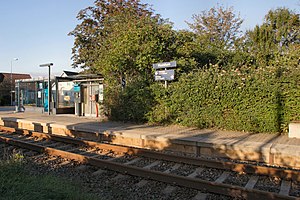
Humlum Station
Humlum Station
Humlum Station
Humlum Station er en jernbanestation i Humlum.